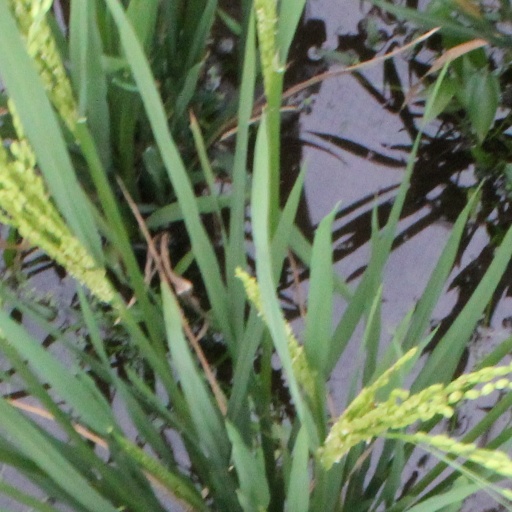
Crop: rice